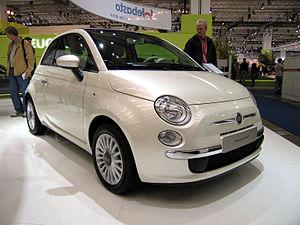
Flavio Manzoni est un important architecte designer automobile italien, directeur du design chez Ferrari depuis 2010. Il a auparavant conçu de nombreux modèles pour Lancia, Maserati, Fiat, Seat, Volkswagen et Audi...
Frank Stephenson est un designer automobile américain, chef designer de McLaren Automotive depuis 2008. Il est considéré comme « un des plus influents designers automobiles de notre époque » pour avoir conçu de nombreux modèles emblématiques à succès pour Ford, BMW, Fiat, Lancia, Alfa Romeo, Pininfarina, Ferrari, Maserati, et McLaren ...